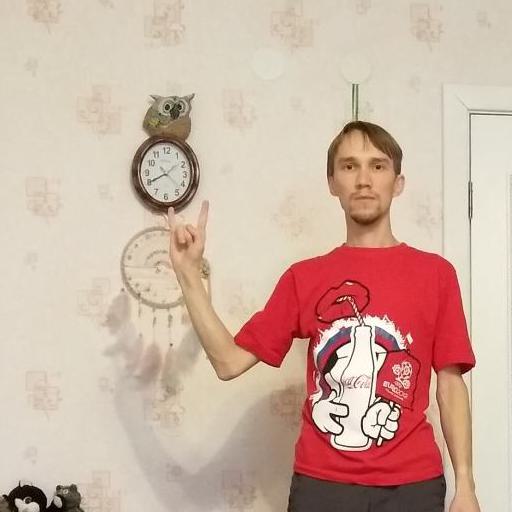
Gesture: rock